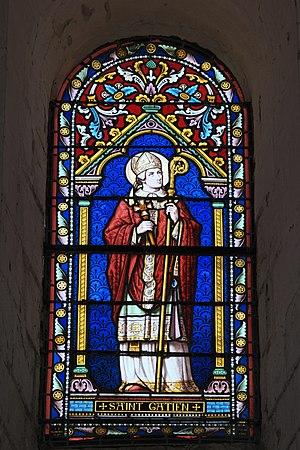
Gatien ou Gatianus ou Catianus ou Gatianus ou Gratianus ; ou Cassien, Gratien fut, selon une tradition relatée par Grégoire de Tours, le premier évêque de la ville. Missionné par le pape Fabien pour évangéliser la Touraine vers 250, il serait mort vers 300. Il est fêté le 18 décembre par l’Église universelle.